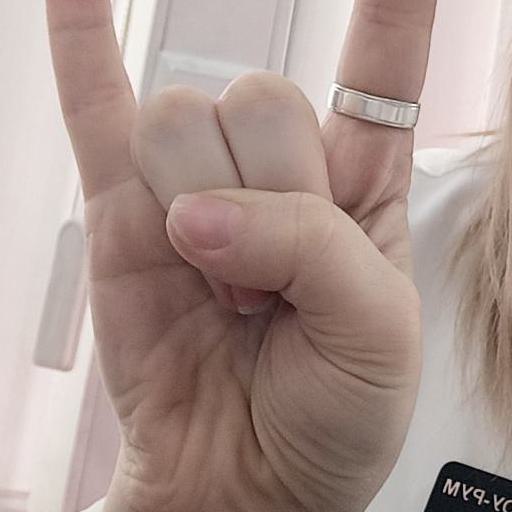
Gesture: rock